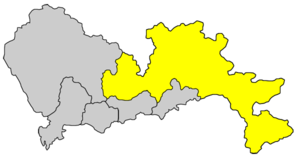
Le district de Longgang, établi de 01/01/1993, est un des quatre districts de la ville de Shenzhen à ne pas faire partie de la zone économique spéciale de Shenzhen, parmi les huit subsdivisions administratives de cette ville.